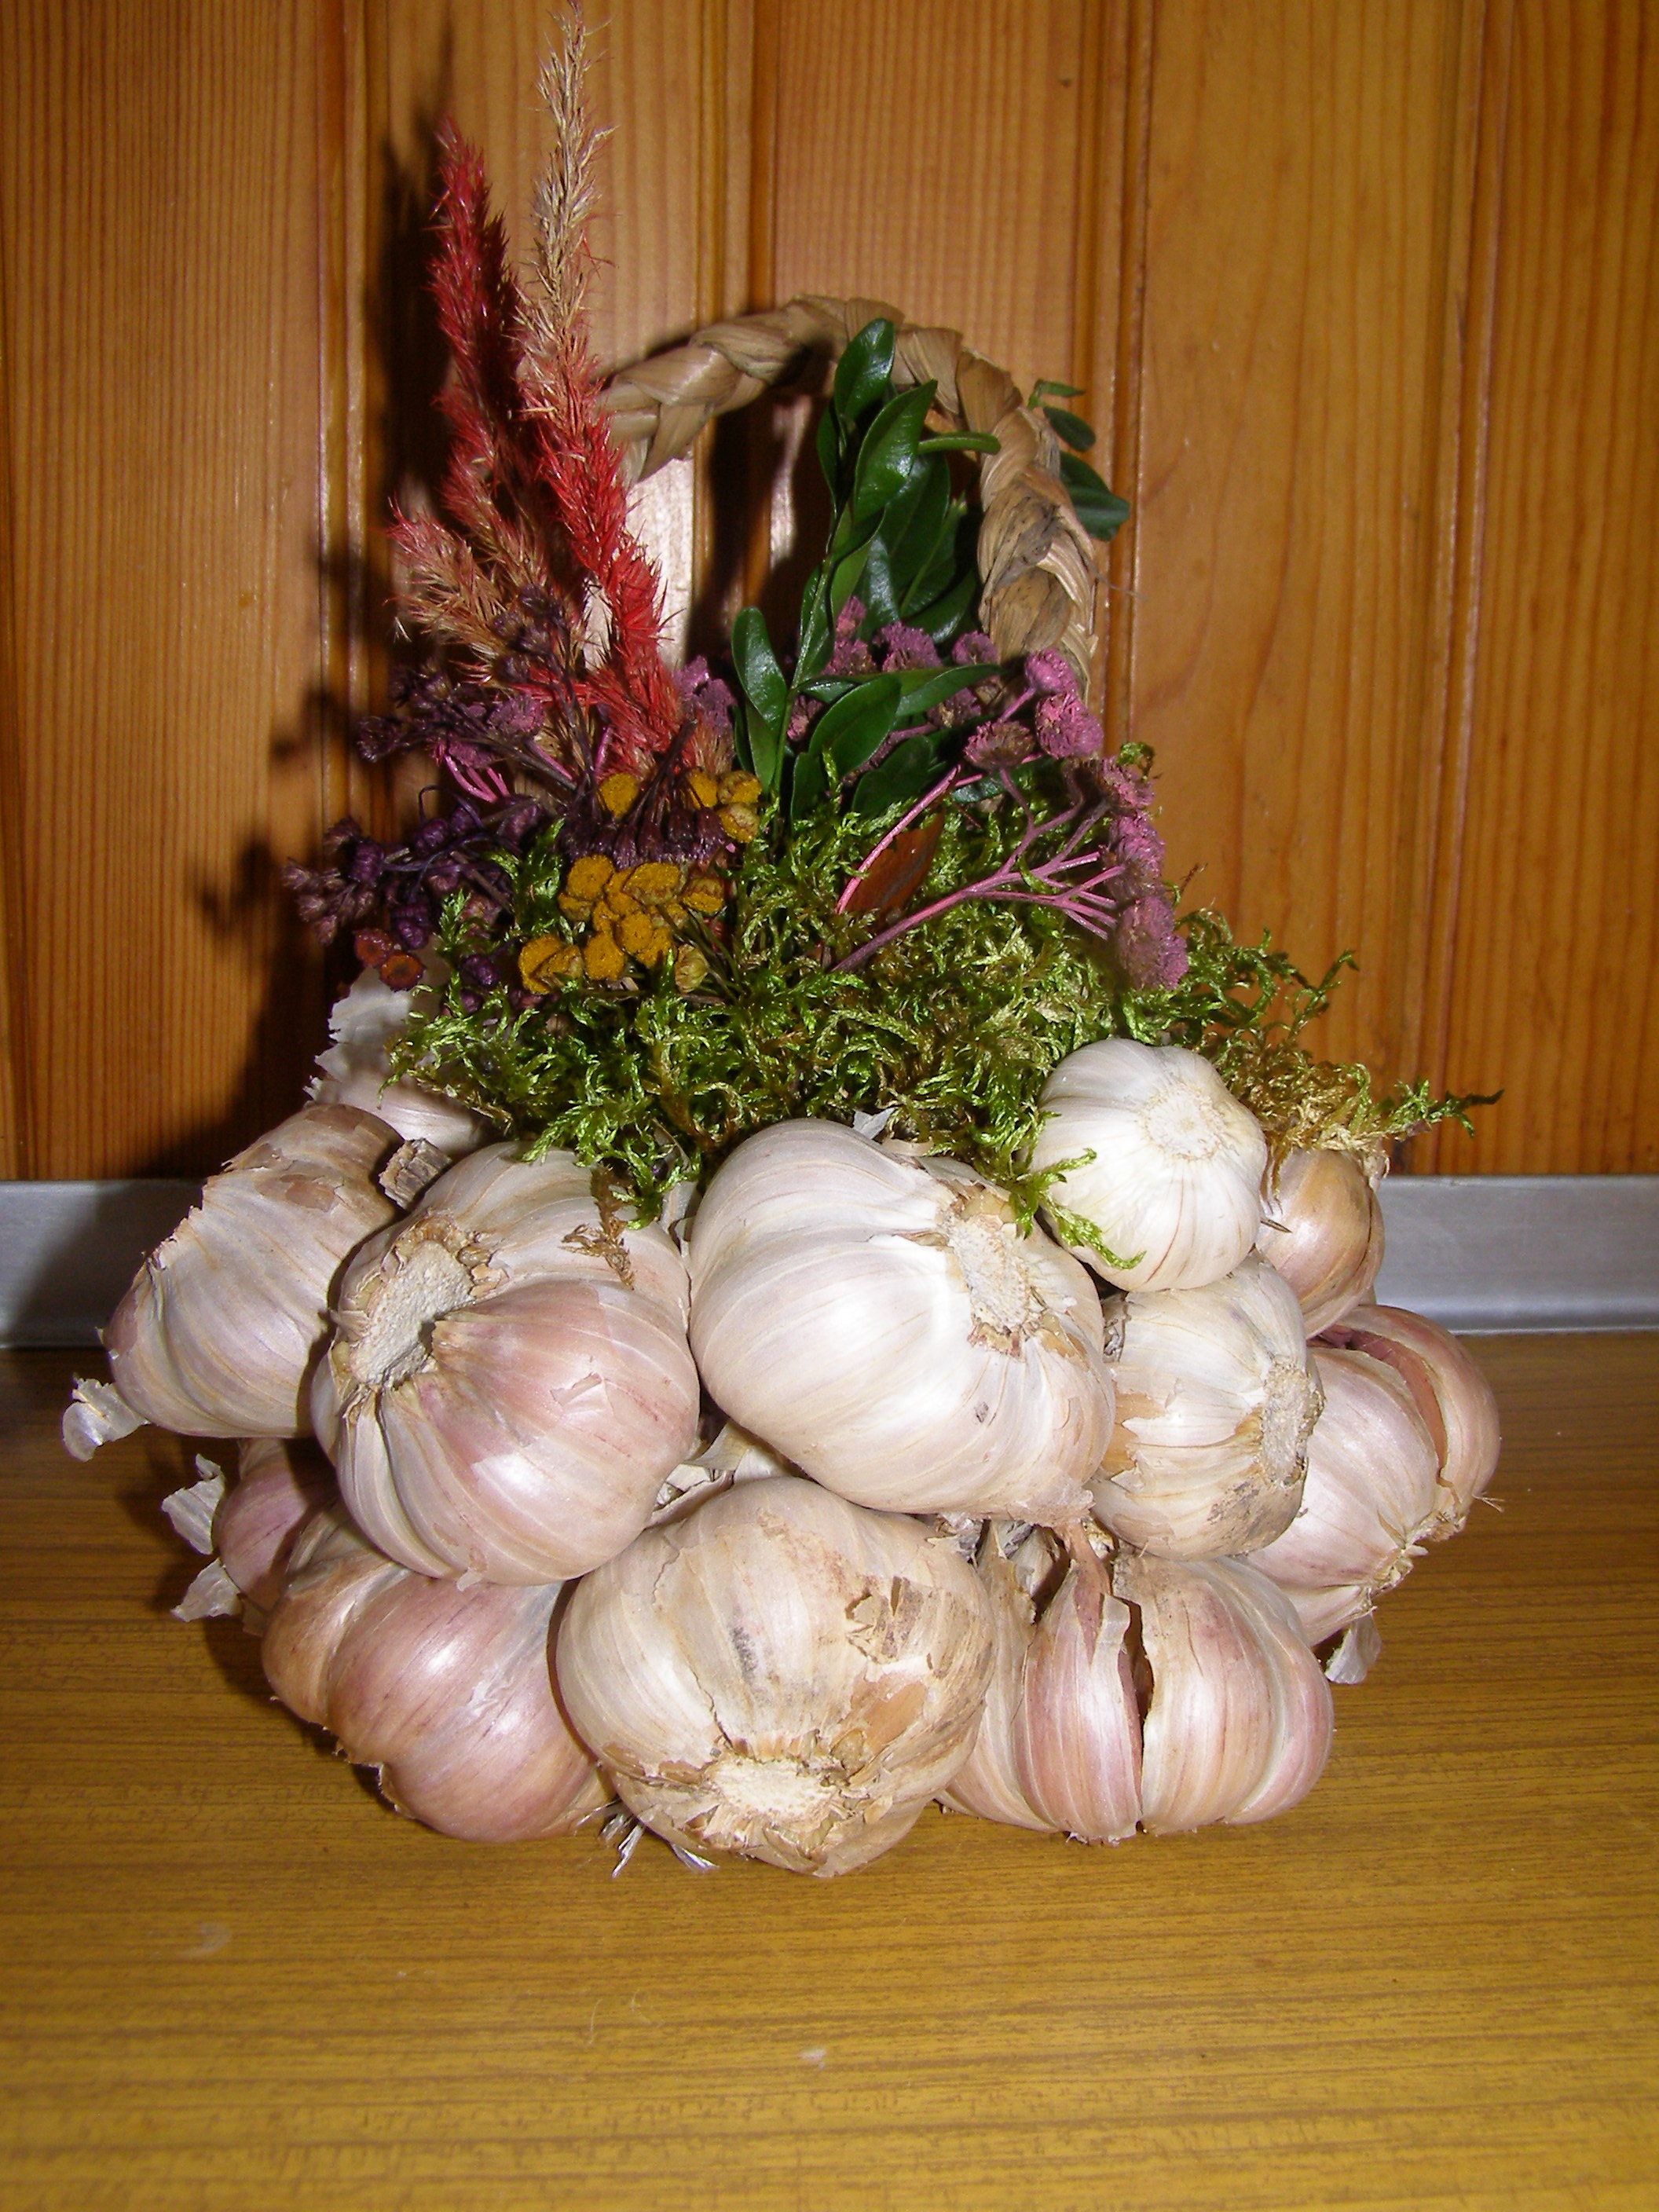
plant, flower, bouquet, decoration, food, garlic, produce, vegetable, health, floristry, flowering plant, shallot, shopping cart, floral design, land plant, onion genus, flower arranging